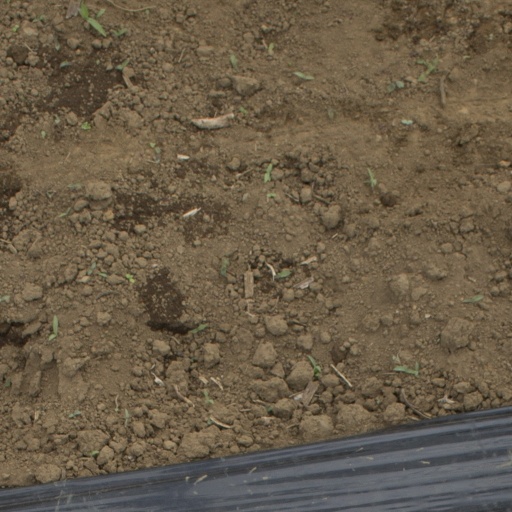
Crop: Jerusalem artichoke